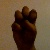
The image shows a hand gesture representing the letter 'E' in Indian Sign Language.